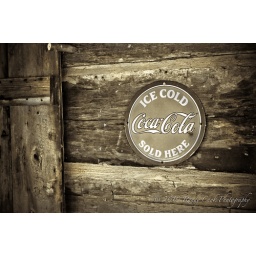
Coca-cola sign on old building in Tennessee